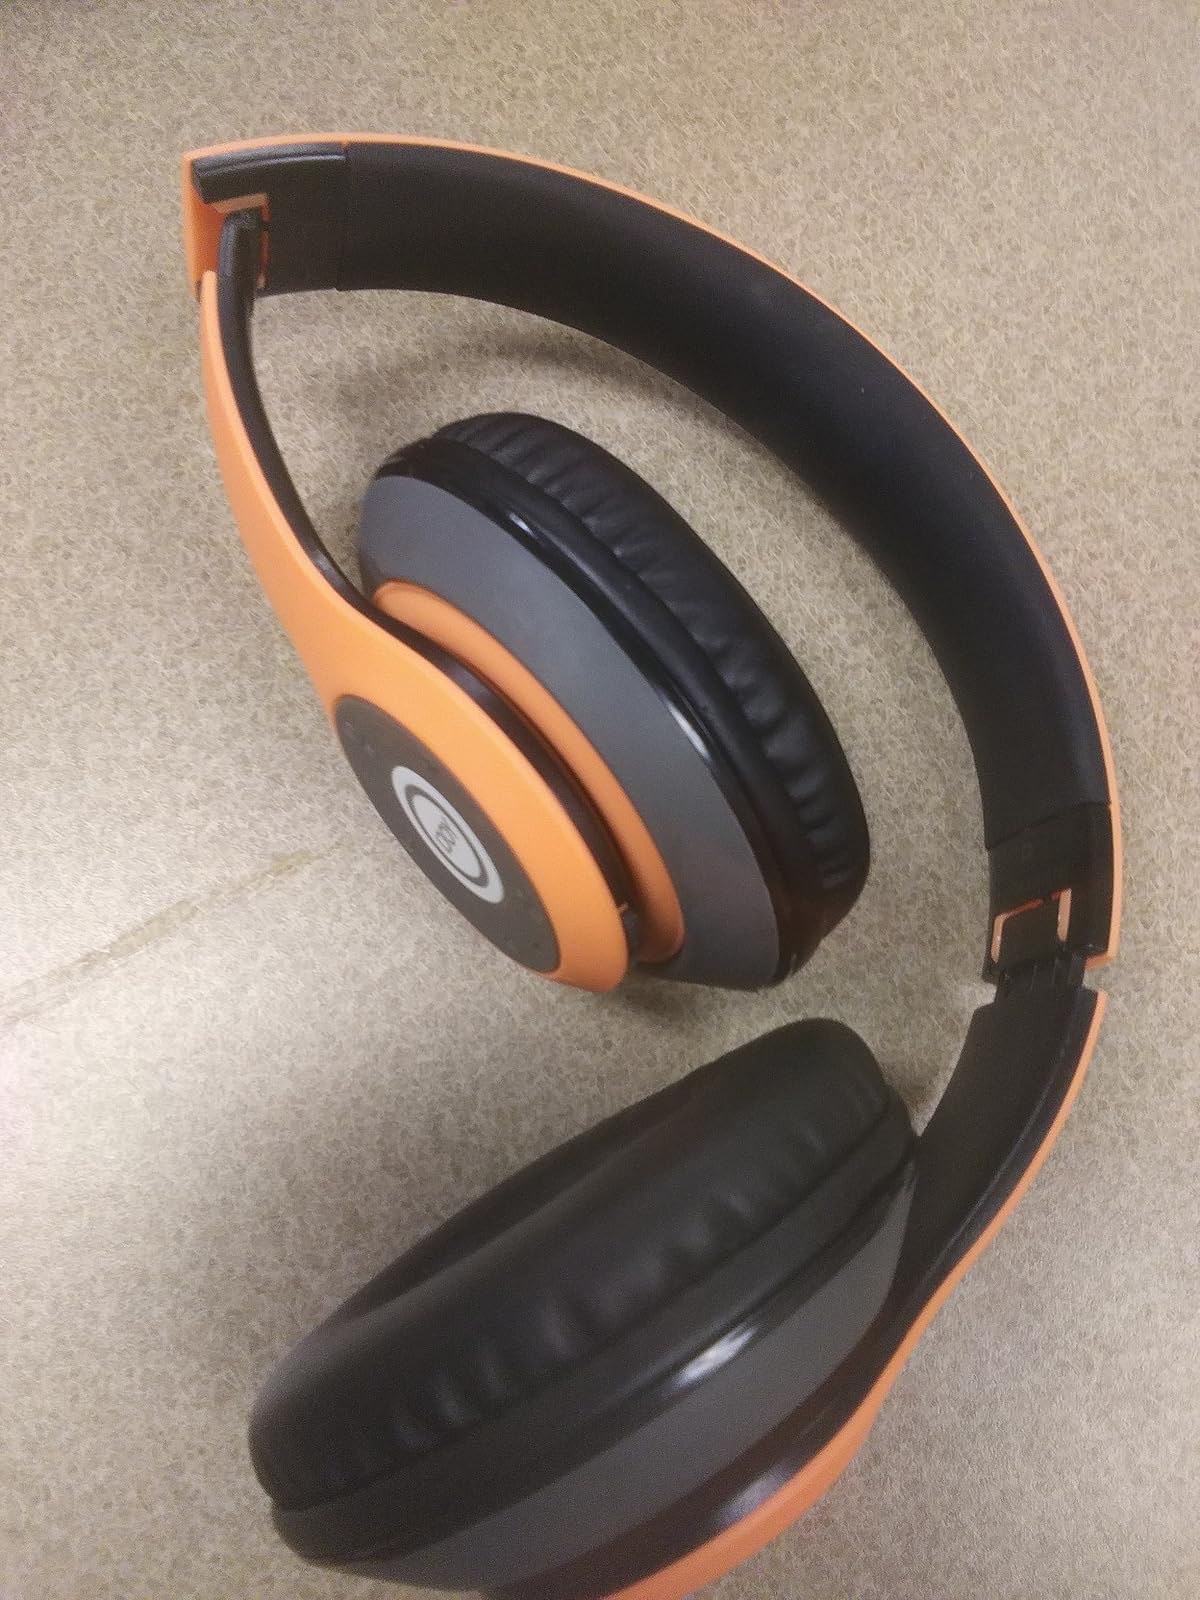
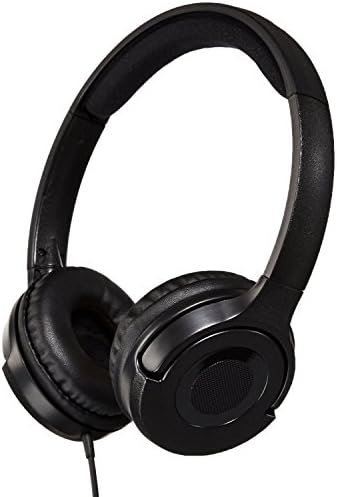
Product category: headphones
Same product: no